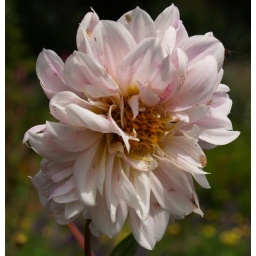
Pink and white flower at Cheekwood Botanical Gardens in Nashville Tennessee